Abdelkrim Merry

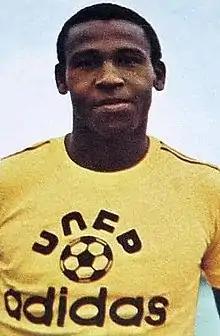
Krimau in 1974

Abdelkrim Merry (born 13 January 1955), nicknamed Krimau, is a Moroccan former professional footballer who played as a striker.